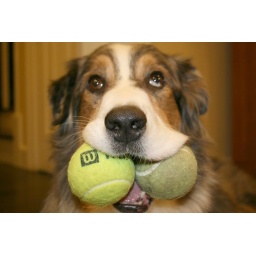
Winston our blue merle australian shepherd would hold 10 balls in his mouth if he could.